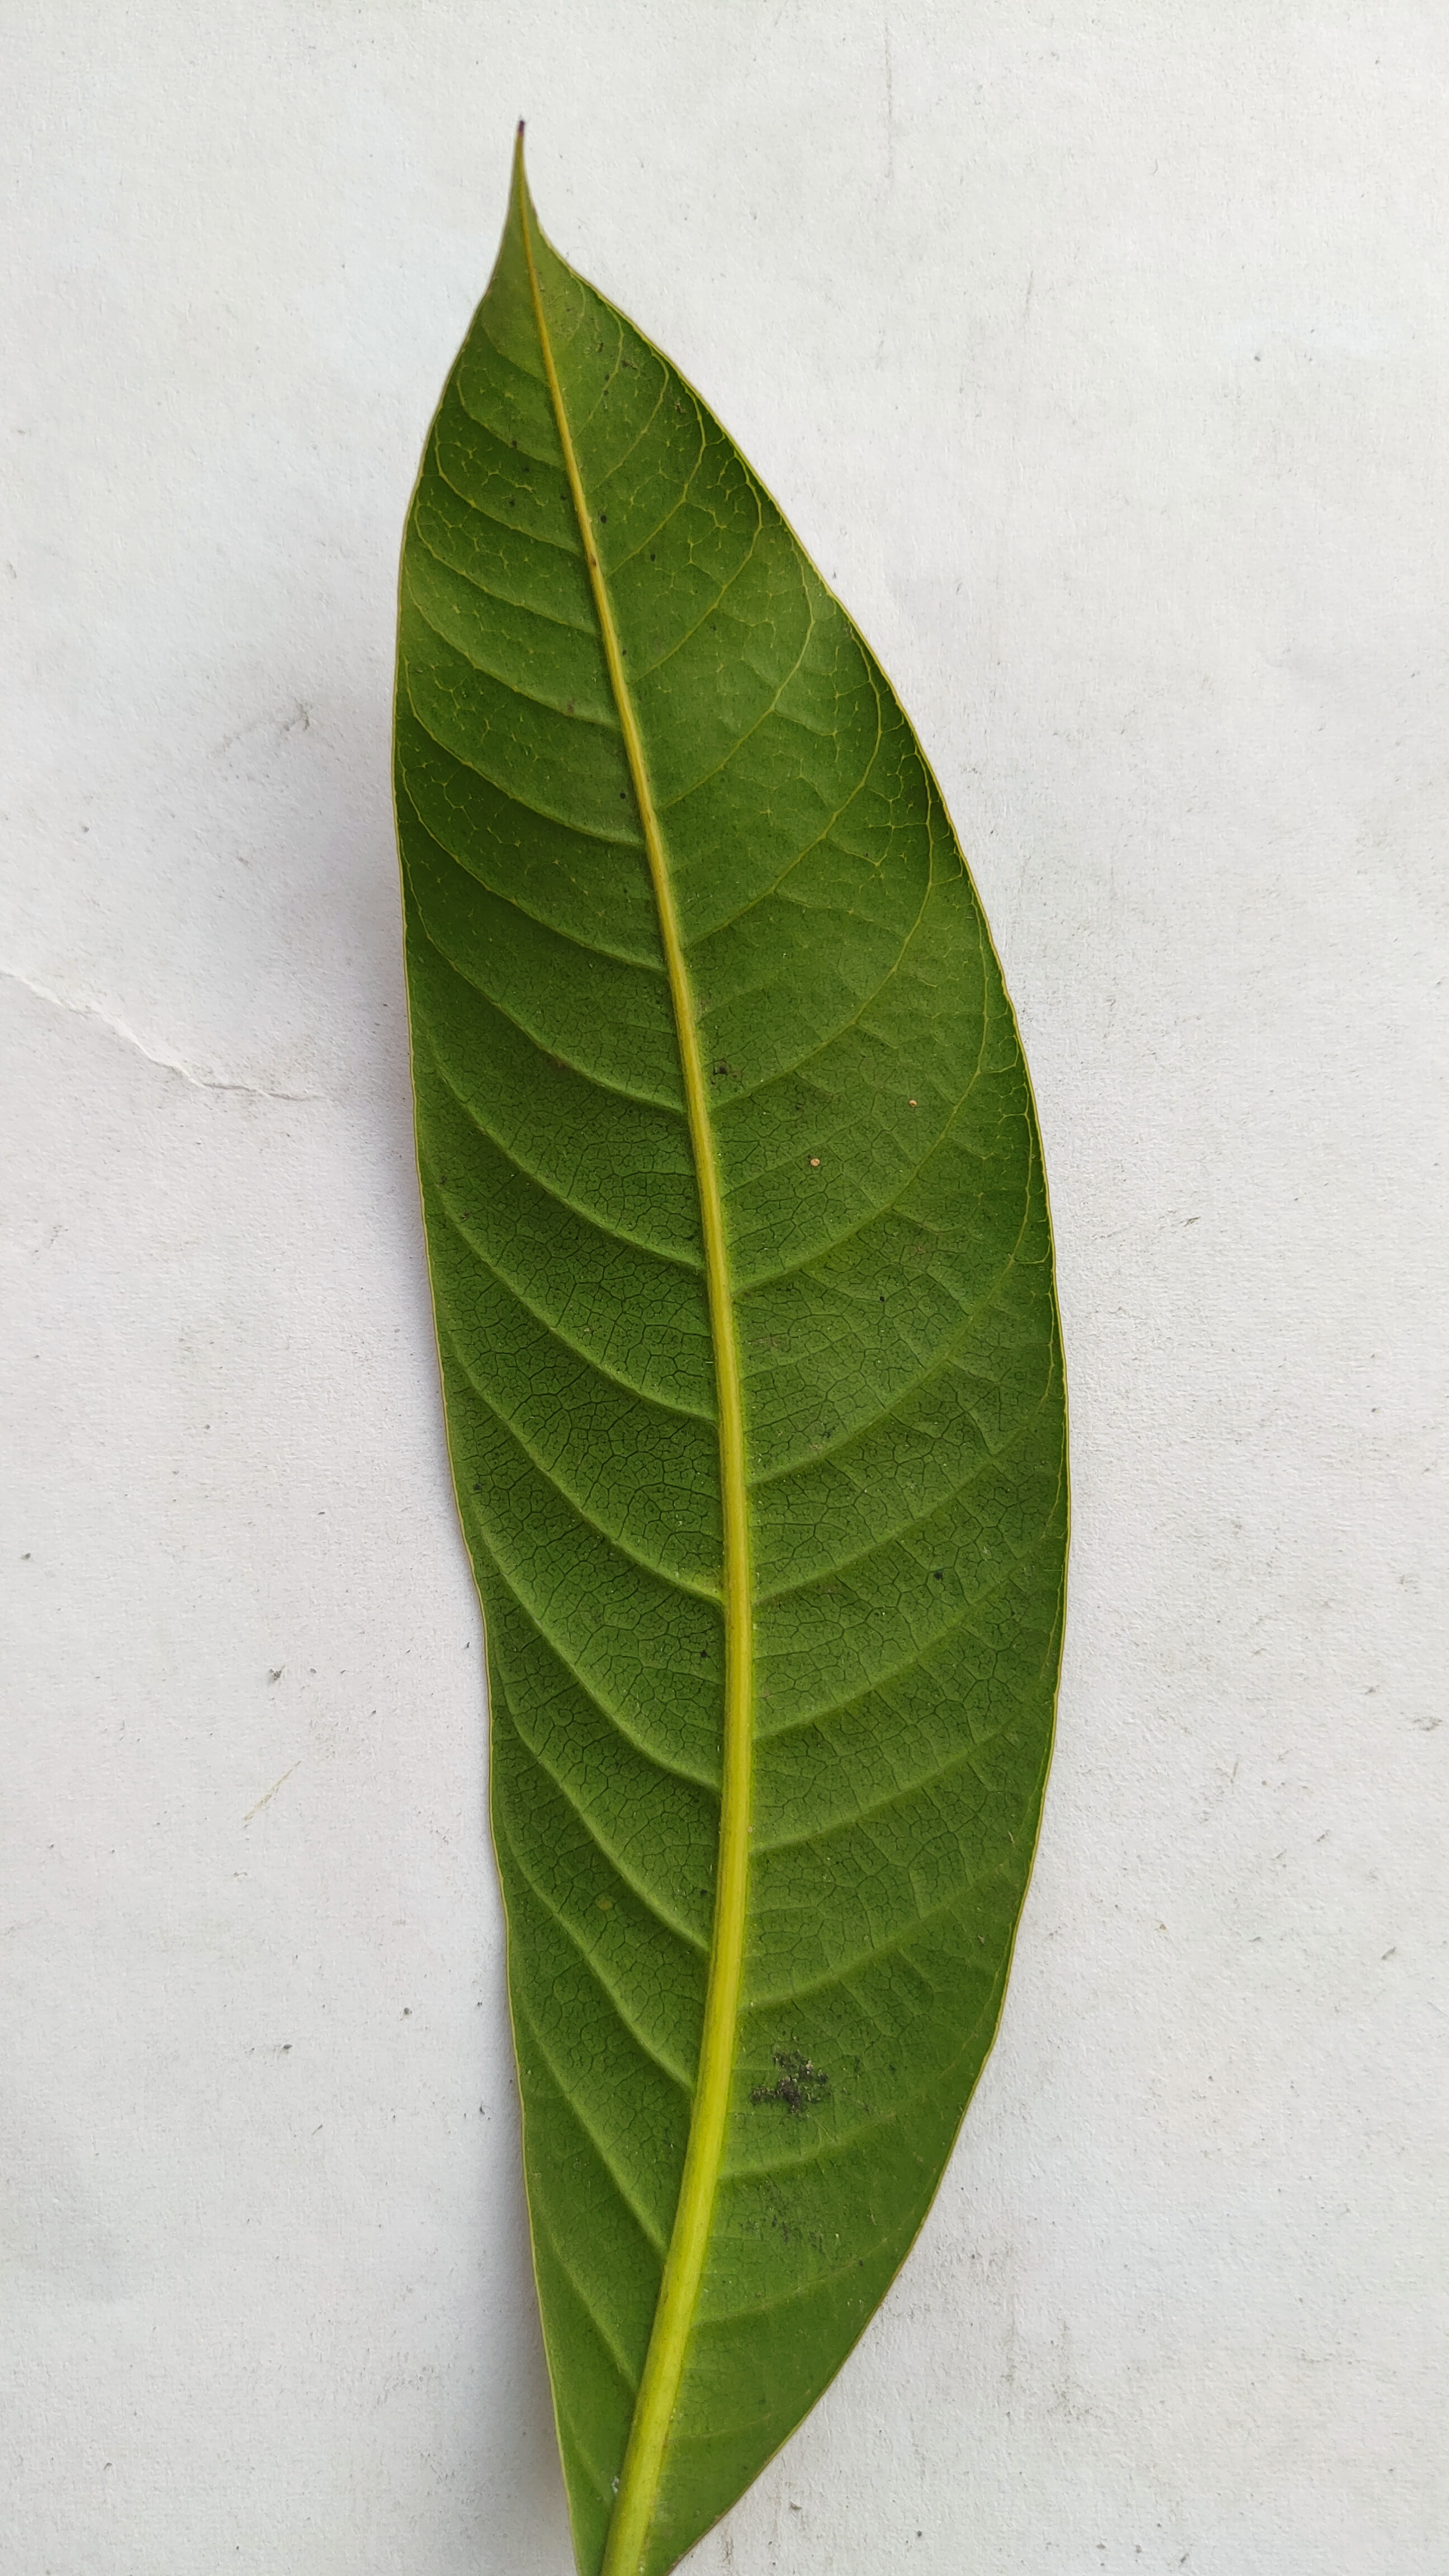
Leaf variety: Mango